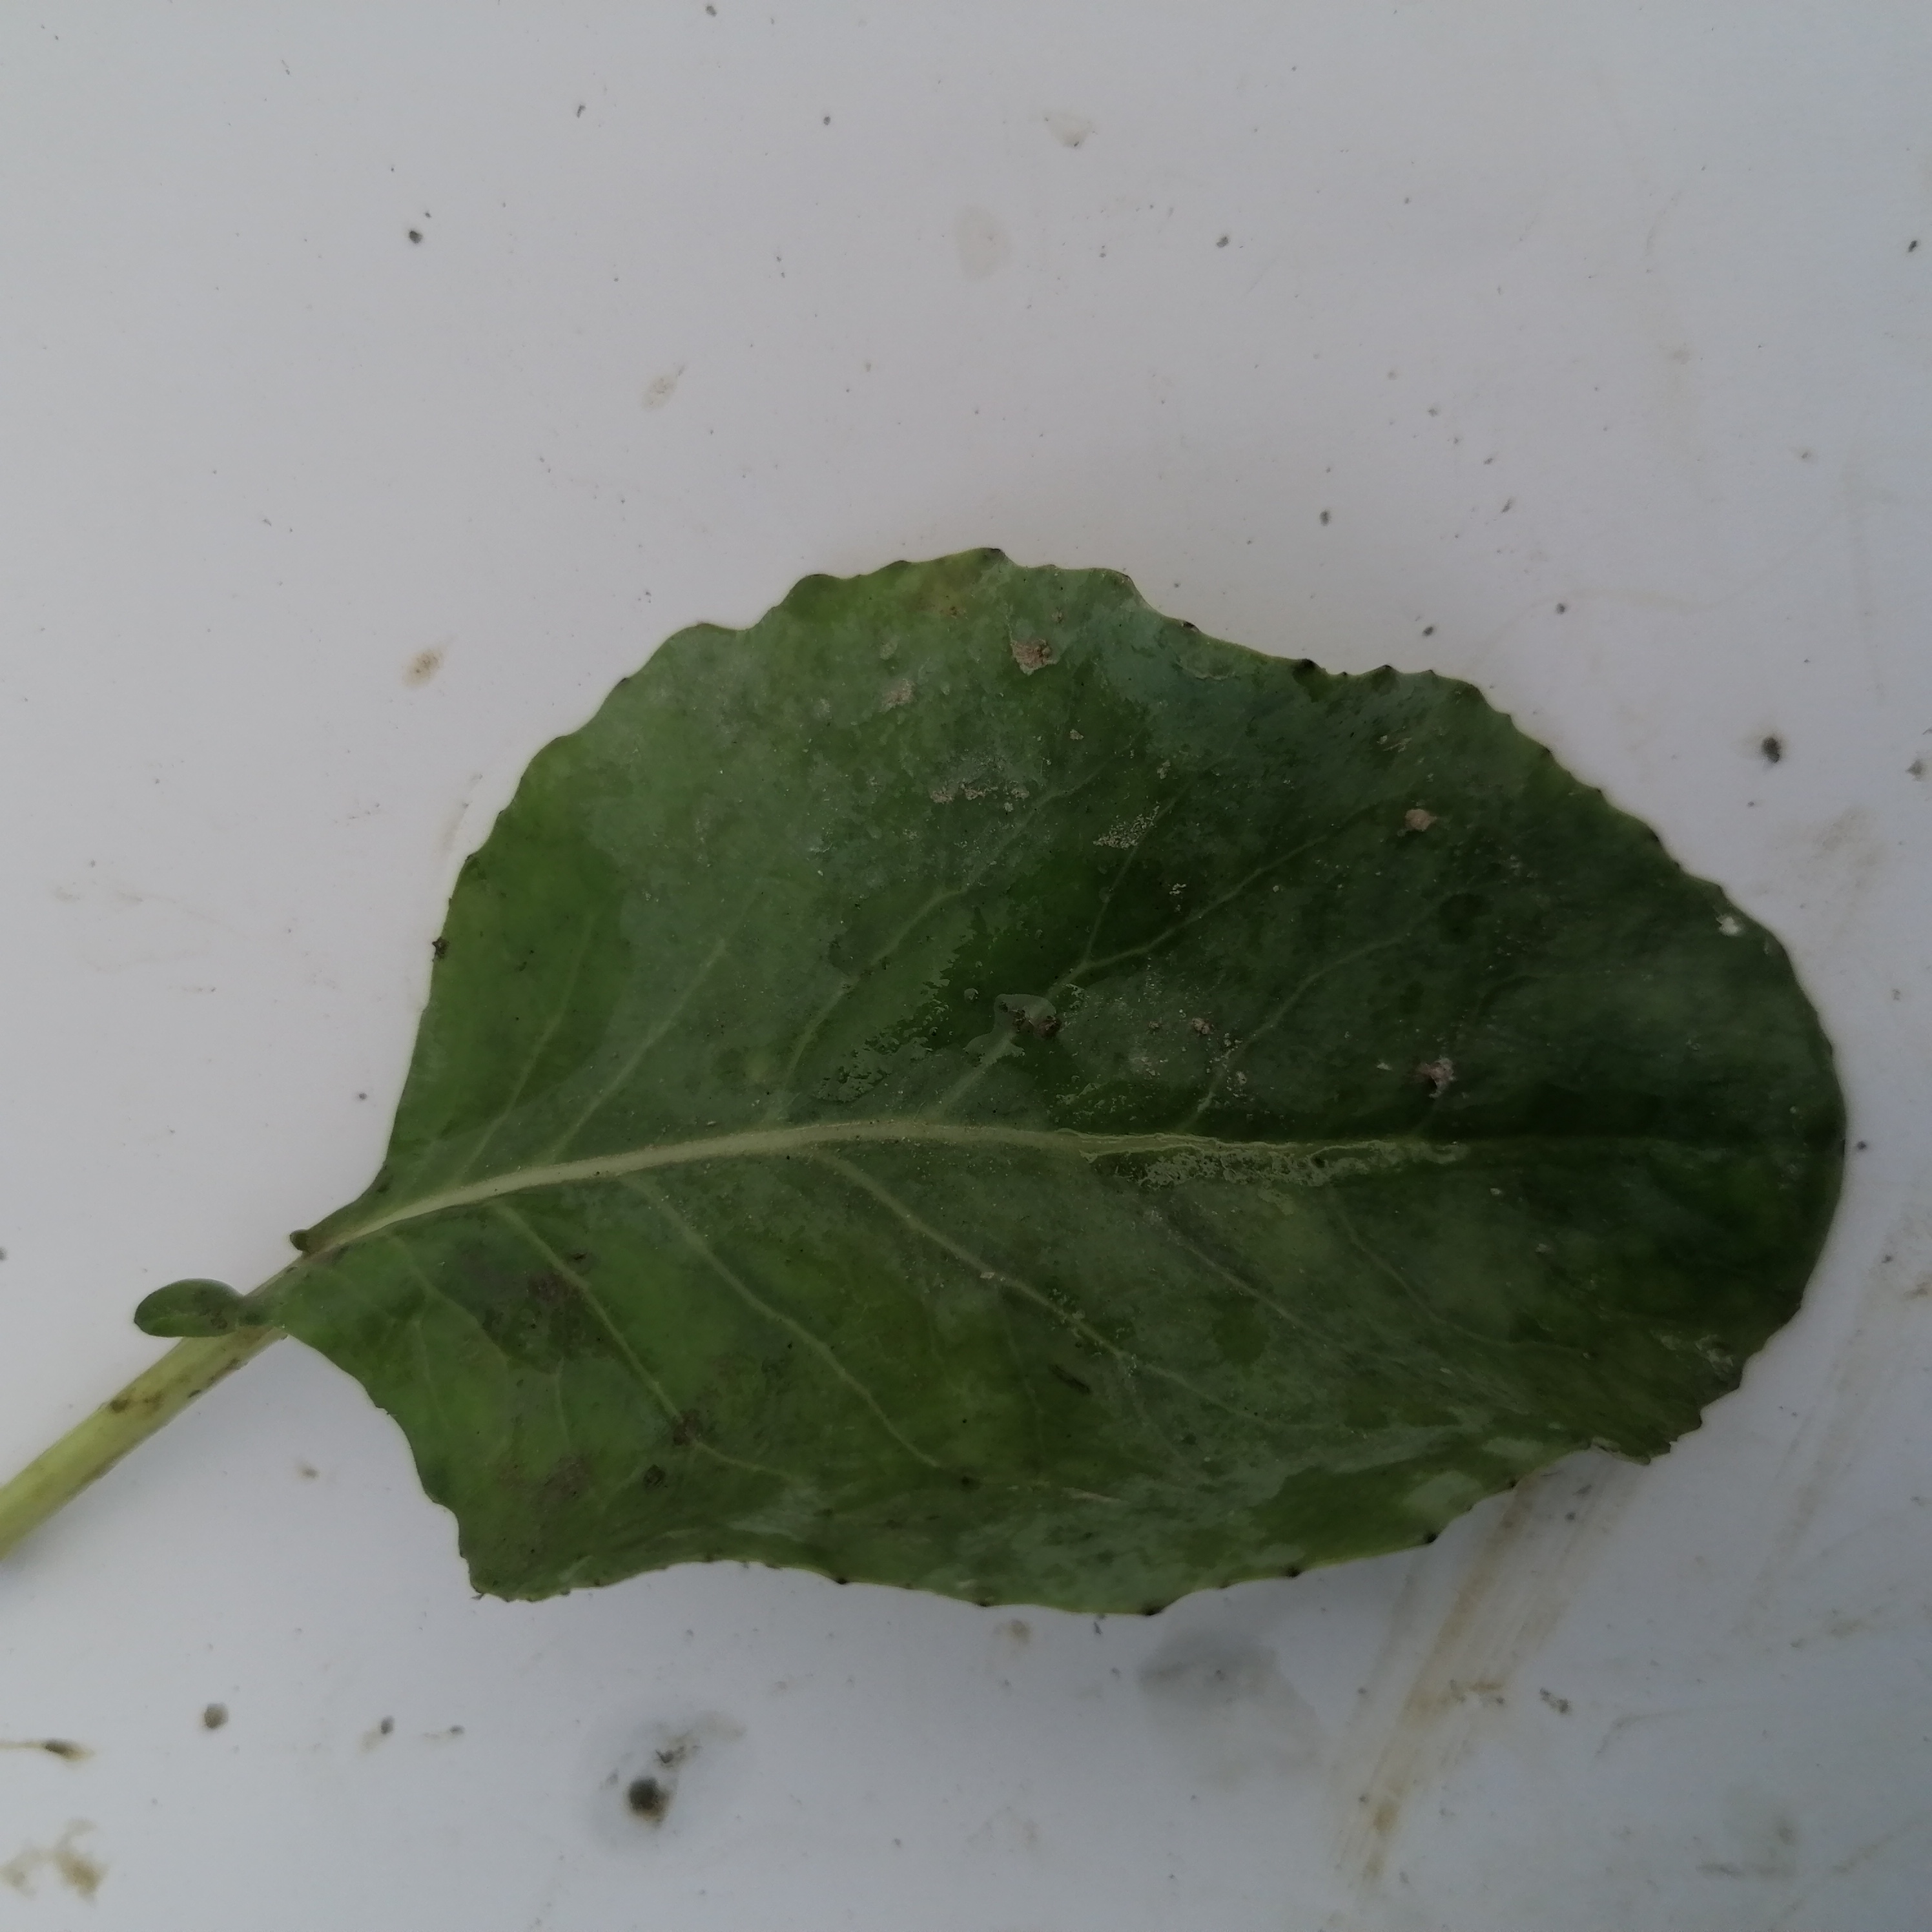
Label: Healthy